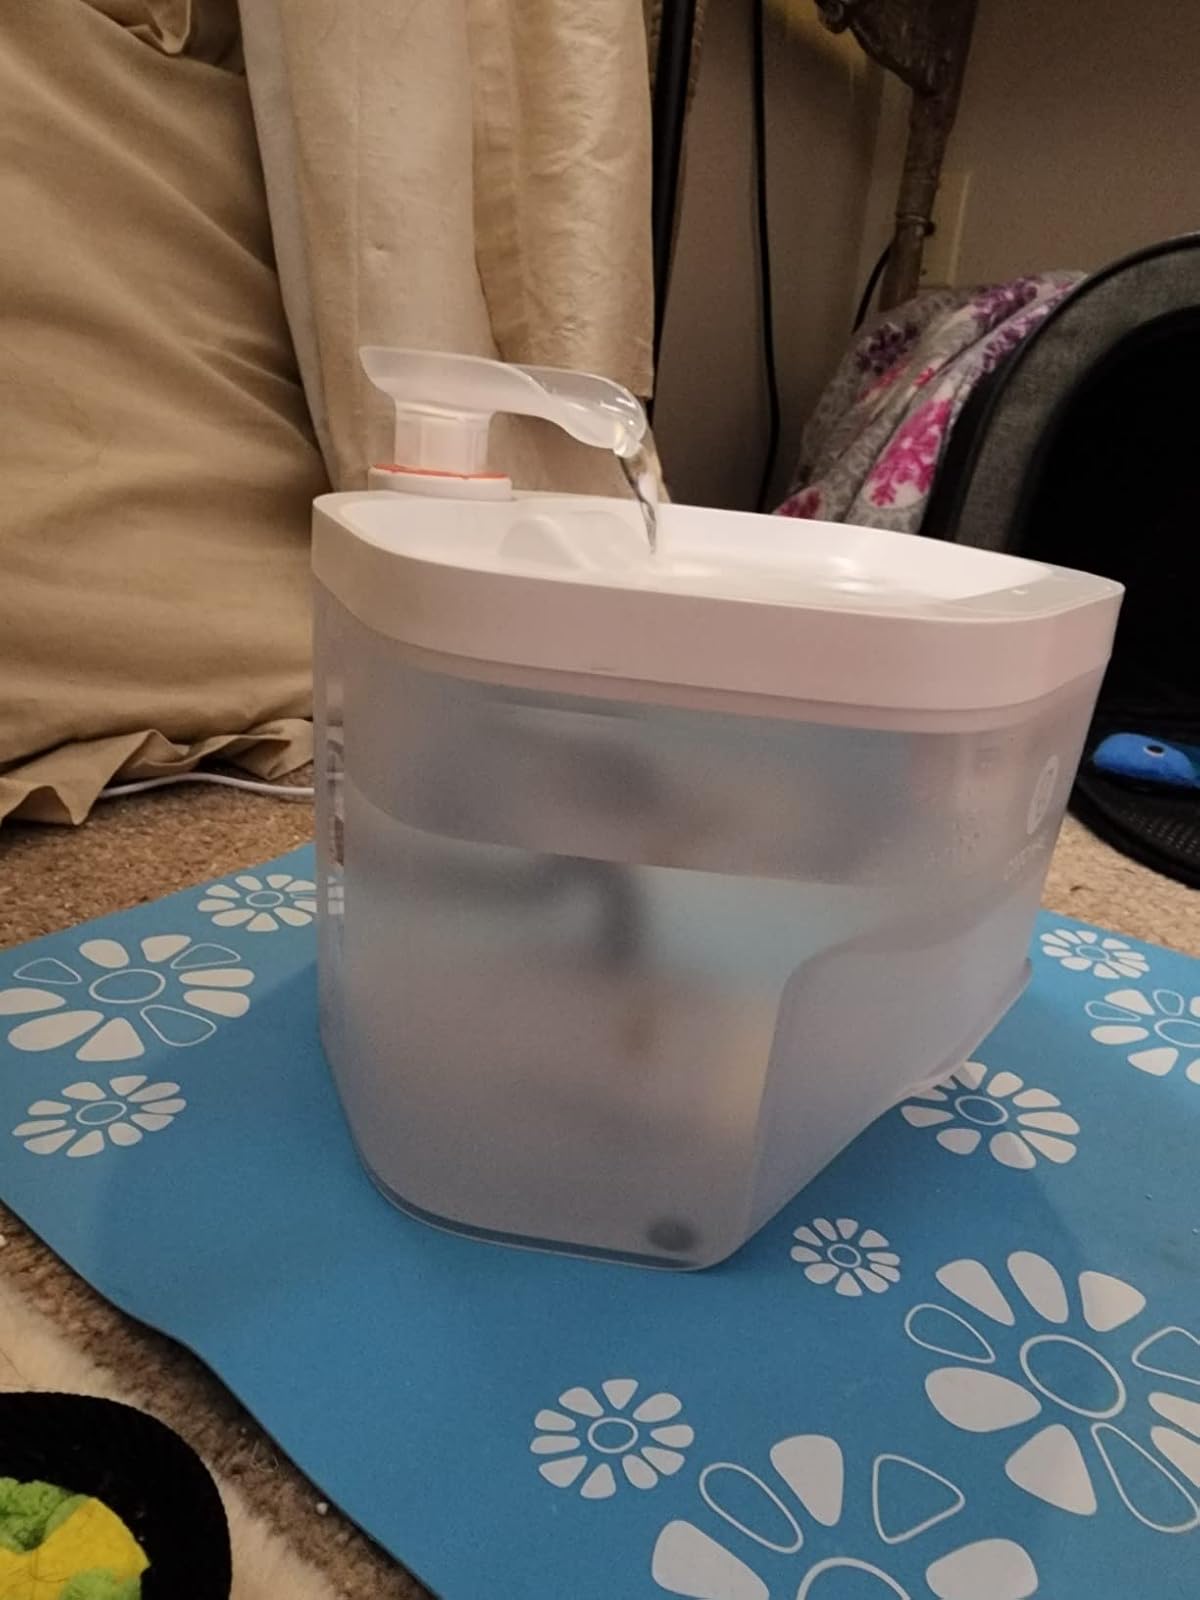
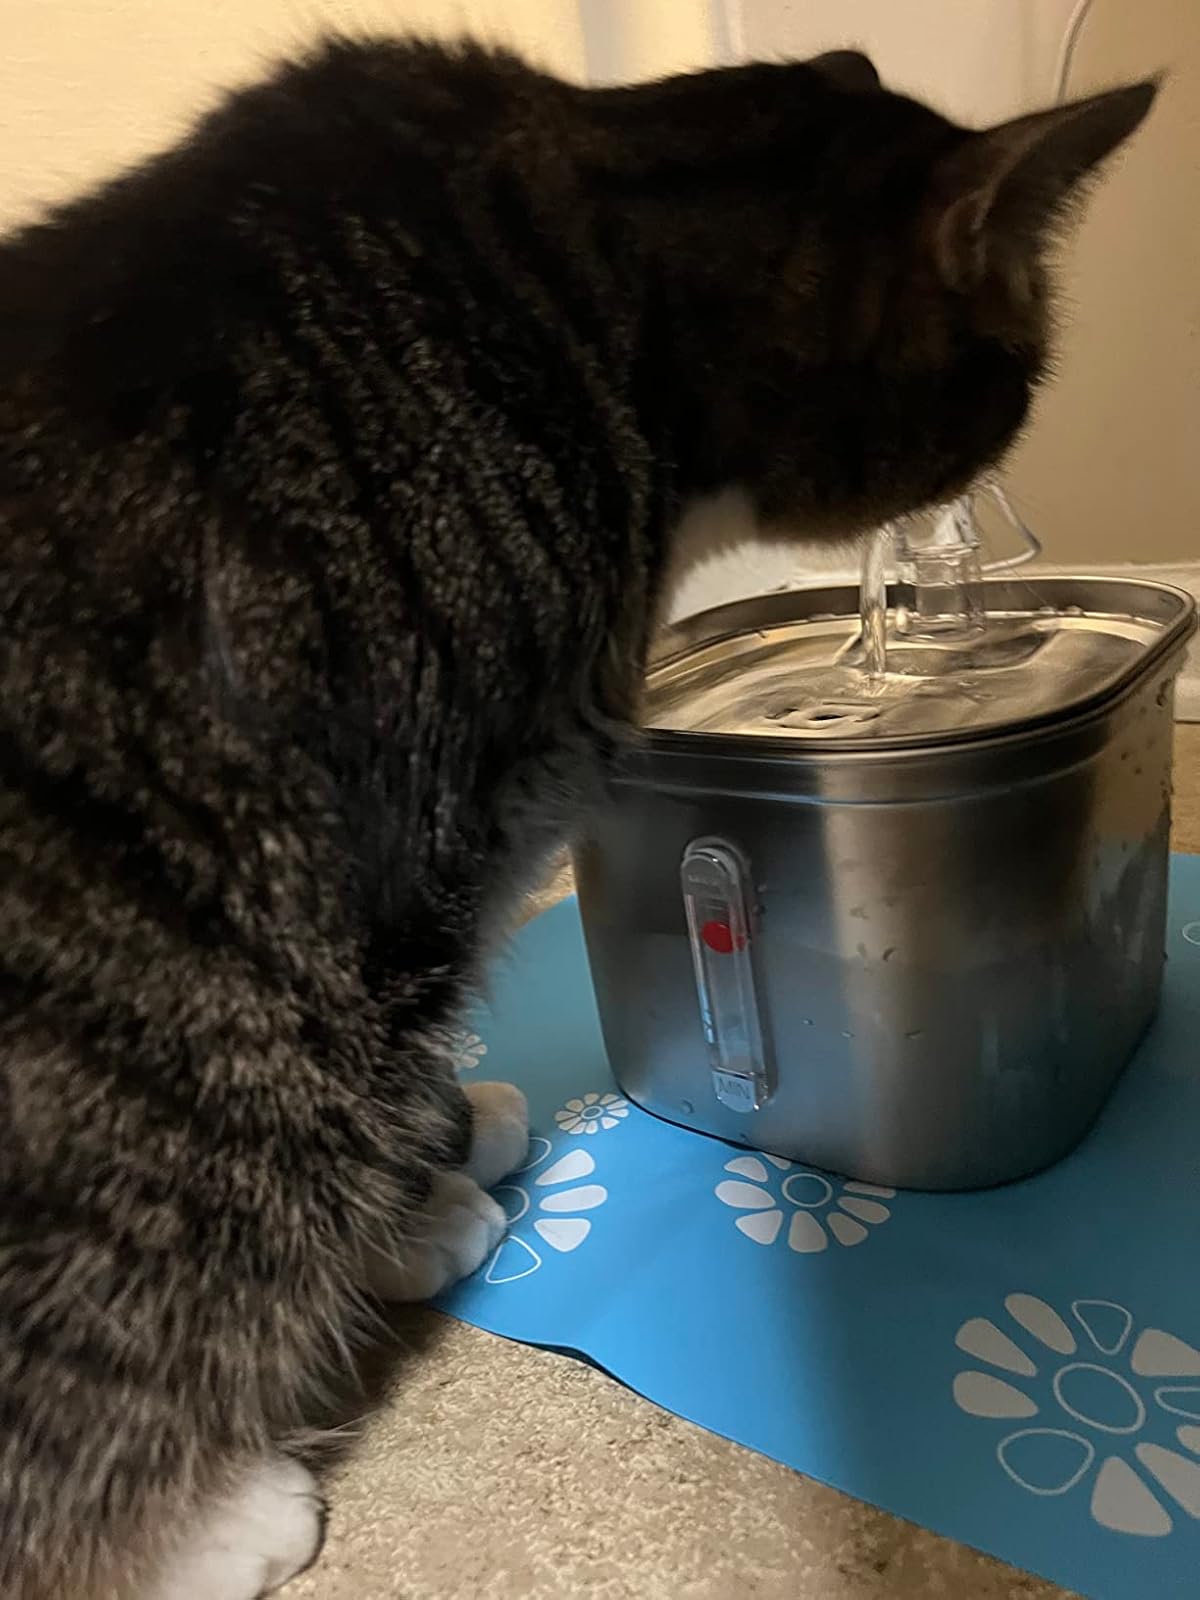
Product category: items_bowl
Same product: no